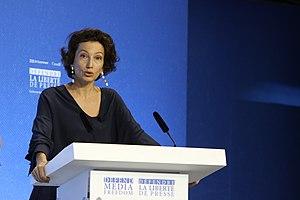
Audrey Azoulay, née le 4 août 1972 à Paris, est une haute fonctionnaire et femme politique française.